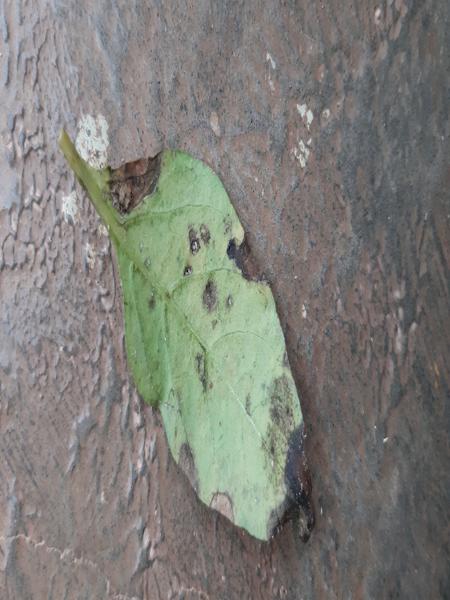
Plant: Chilly